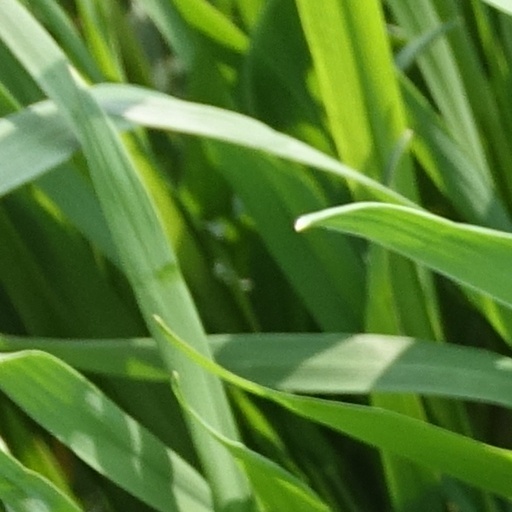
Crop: wheat